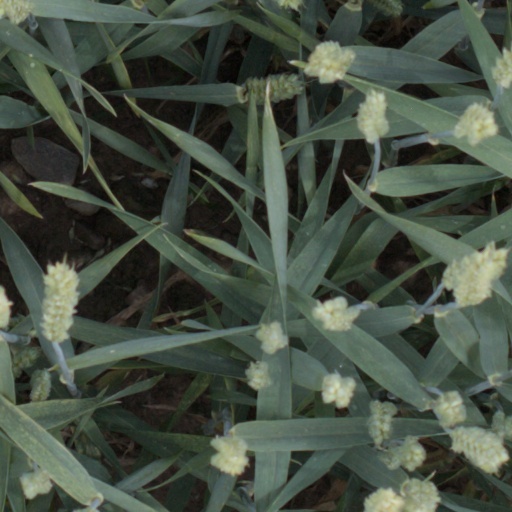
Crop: wheat